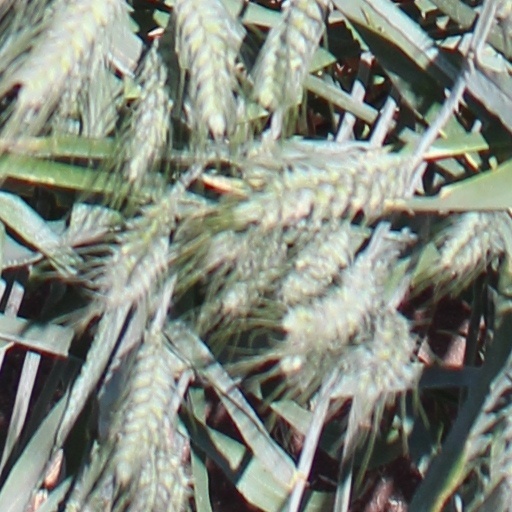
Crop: wheat